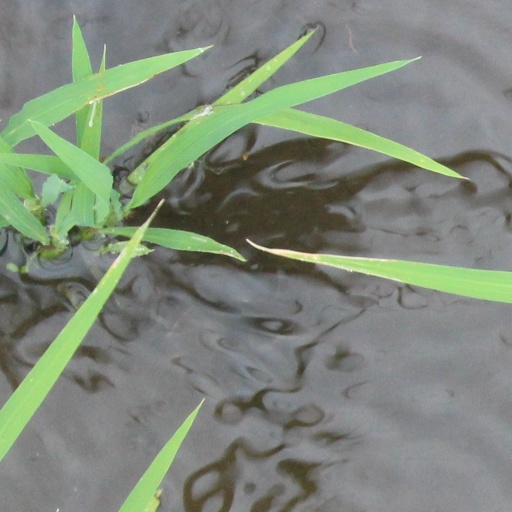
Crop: rice